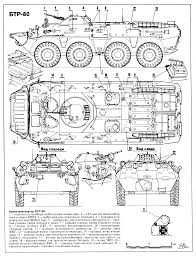
Label: BTR